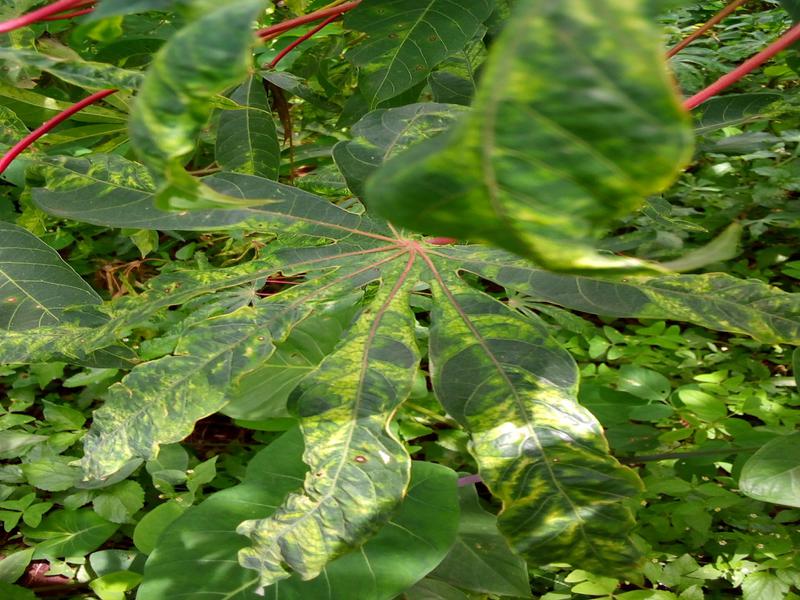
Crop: cassava
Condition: mosaic_disease